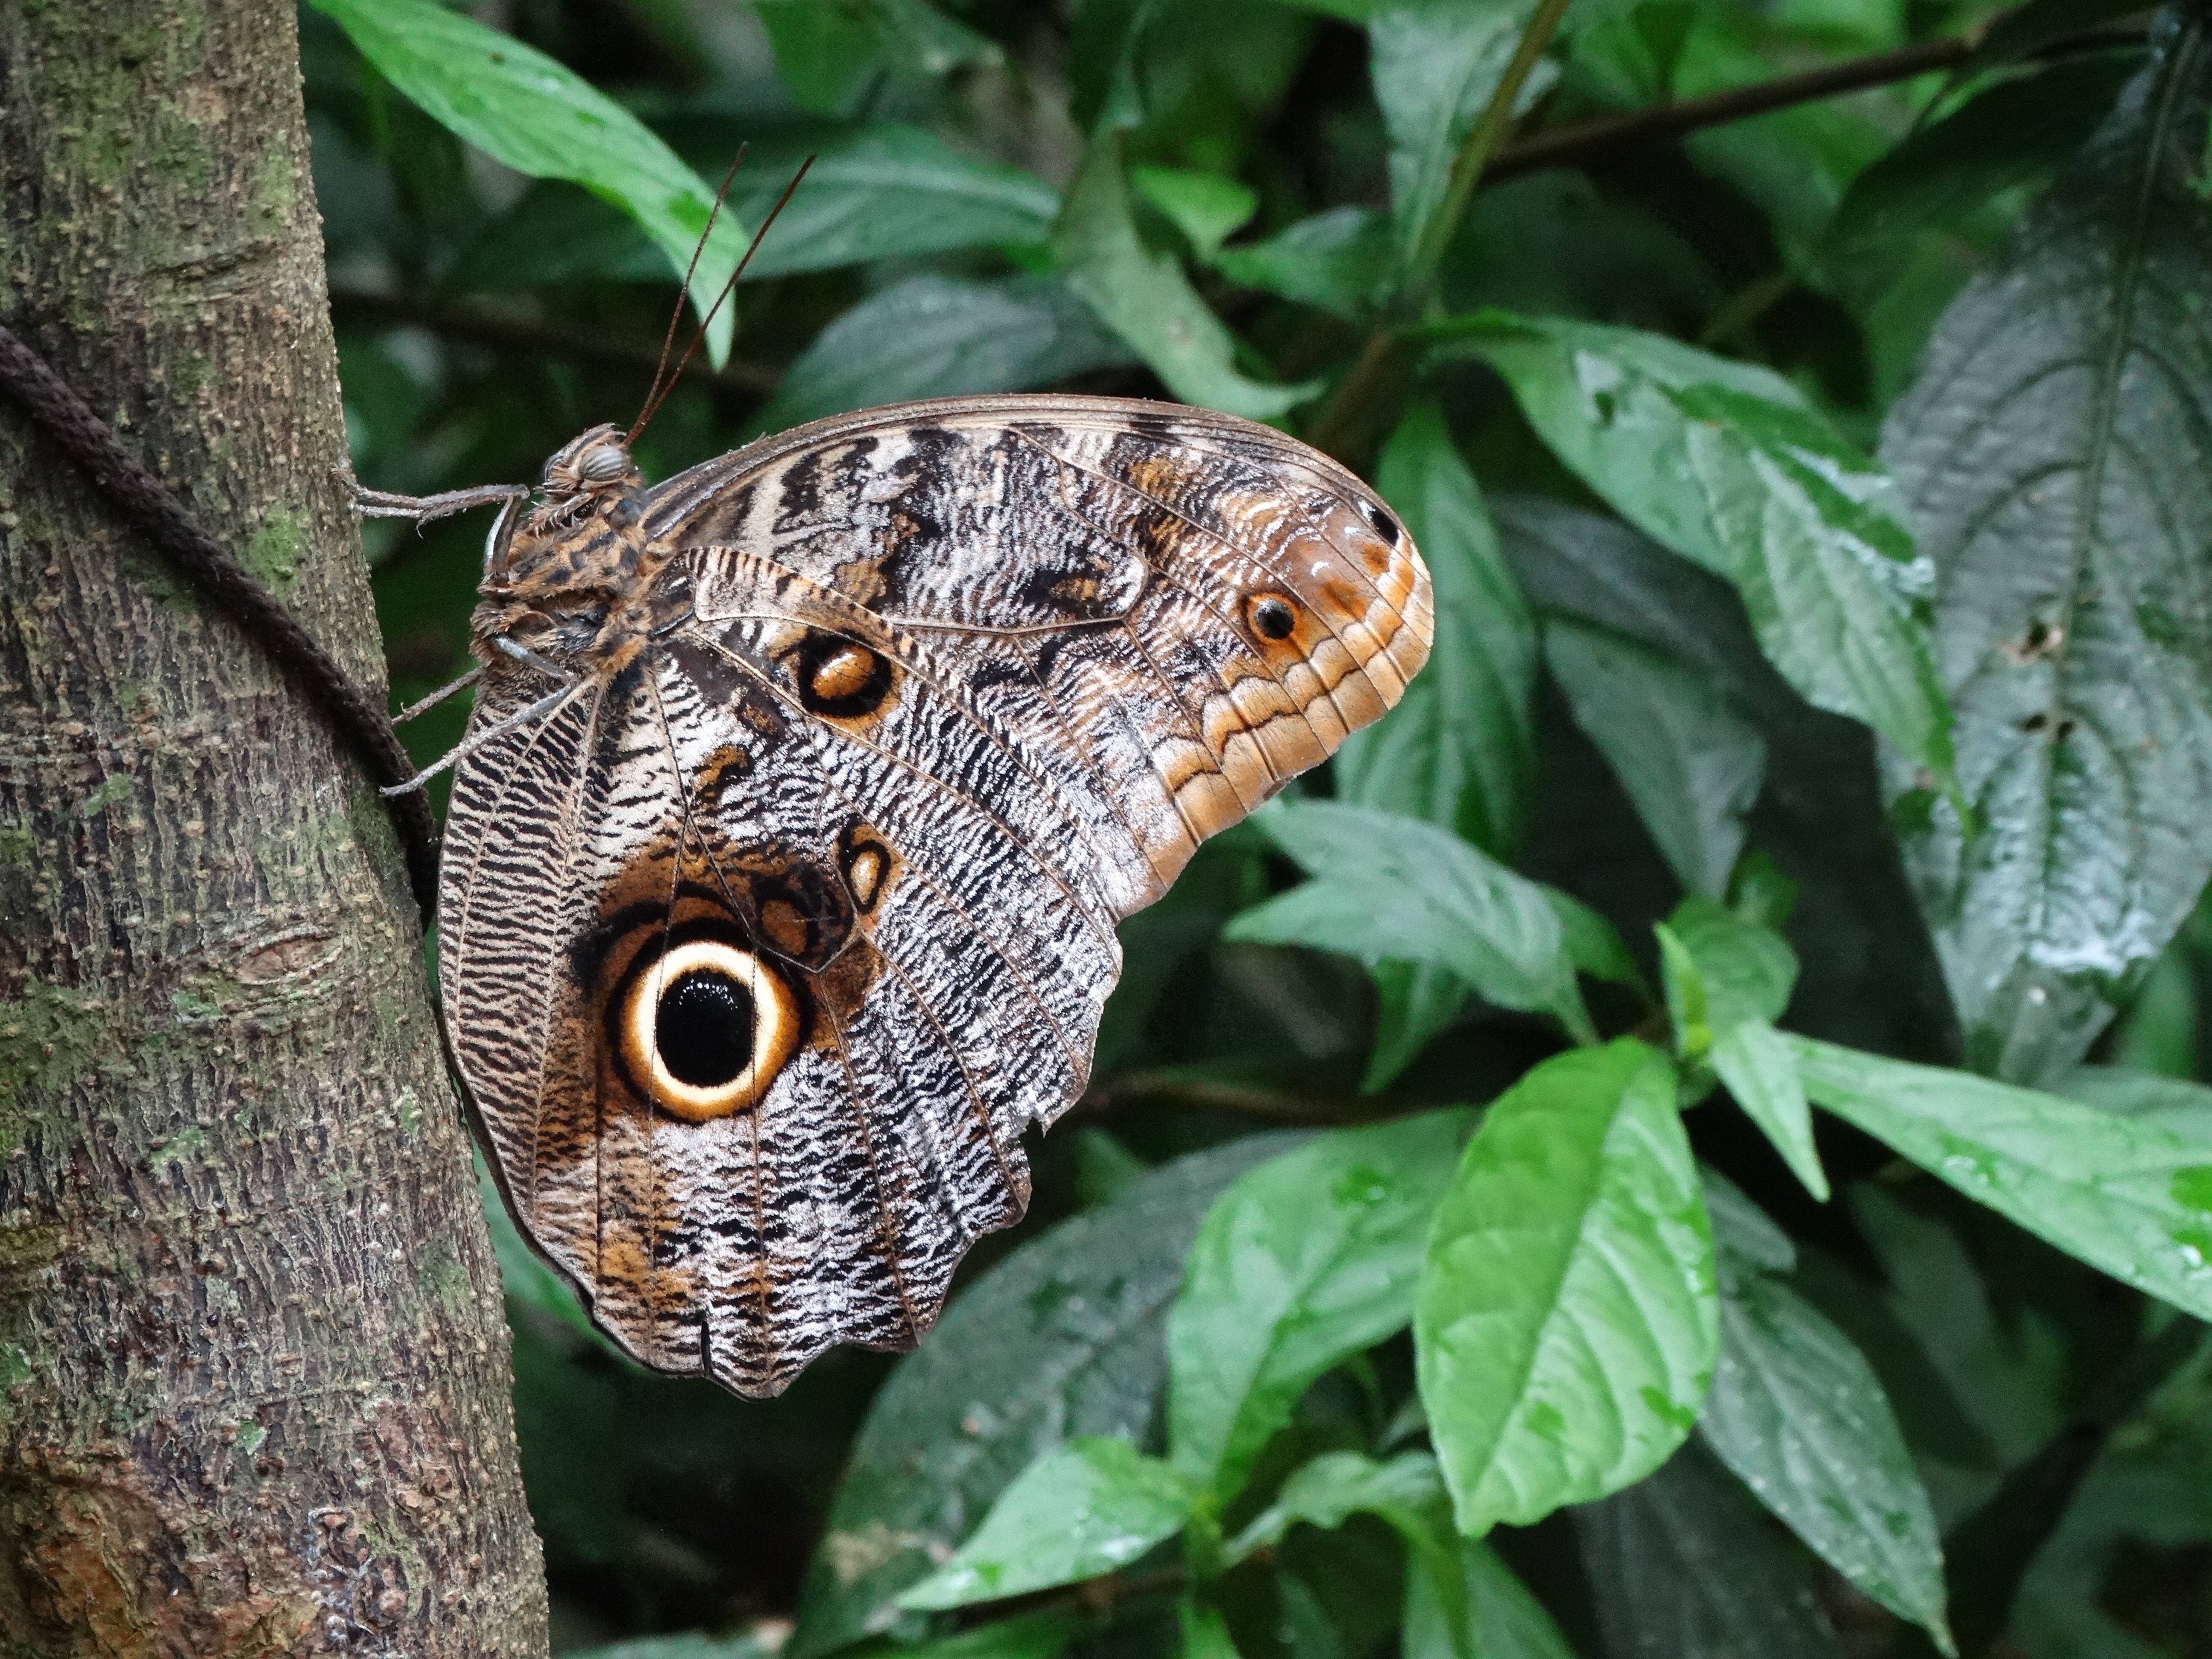
nature, leaf, flower, wildlife, jungle, insect, botany, butterfly, fauna, invertebrate, mariposa, macro photography, arthropod, pollinator, moths and butterflies